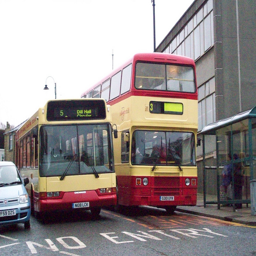
two red and yellow buses on a city street together
Outside a bus stop there is a bus and a double-decker bus.
To buses side by side with one being a double Decker bus.
Two red and yellow busses of different sizes on street.
A bus and a double decker bus on a road